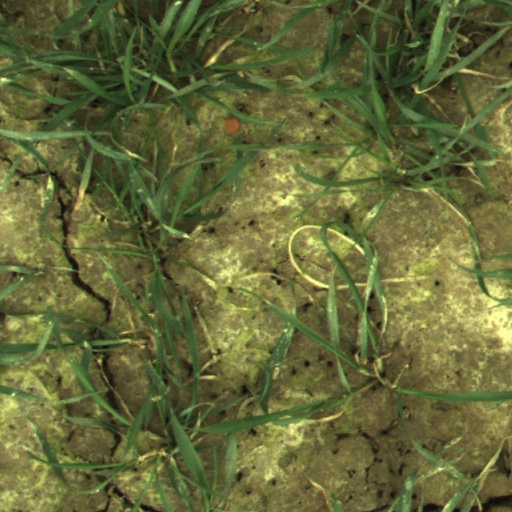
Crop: wheat